Stories of Our Lives

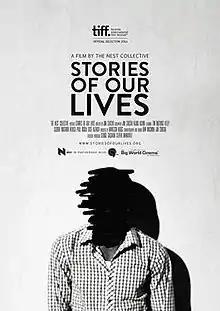
Stories of Our Lives Film poster

Stories of Our Lives is a Kenyan film, released in 2014. Created by the members of The Nest Collective, a Nairobi-based arts collective, the film is an anthology of five short films dramatizing true stories of LGBT life in Kenya.